Sōjōbō

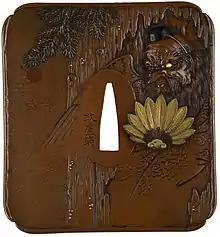

In addition to role of chieftain of Mount Kurama, Sōjōbō is considered to be the chieftain or king of all the other "tengu" mountains in Japan. Sōjōbō's role as king of the "tengu" is demonstrated in the Noh play "Kurama-Tengu". In the play, the Great Tengu lists his large number of "tengu" servants, which are not just "tengu" from Mount Kurama but "tengu" from other areas as well. This demonstrates his authority over both the "tengu" on Mount Kurama and all the other "tengu" in Japan. This authority is also shown in a story called "The Palace of the Tengu". In the story, the figure of Sōjōbō is called Great Tengu. He orders one of his "tengu" servants to send a message to summon the "tengu" chieftains of other mountains on his behalf. These "tengu" chieftains include "Tarōbō of Mount Atago, Jirōbō of Mount Hira, Saburōbō of Mount Kōya, Shirōbo of Mount Nachi, and Buzenbō of Mount Kannokura".